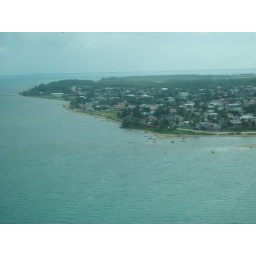
Dangriga! back in the air again on the airplane bus